W. R. van Hoëvell

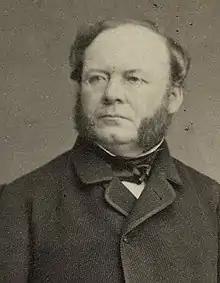
Wolter Robert van Hoëvell (1863)

Wolter Robert Baron van Hoëvell (14 July 1812 – 10 February 1879) was a Dutch minister, politician, reformer, and writer. Born into nobility and trained in the Dutch Reformed Church, he worked for eleven years as a minister in the Dutch East Indies. He led a Malay-speaking congregation, engaged in scholarly research and cultural activities, and became an outspoken critic of Dutch colonialism. His activism culminated when he acted as one of the leaders of a short-lived protest in 1848. During the event, a multi-ethnic group of Batavian inhabitants presented their grievances to the local government. As a result of his leadership in the protest, van Hoëvell was forced to resign his position in the Indies.